Healthcare in Bristol

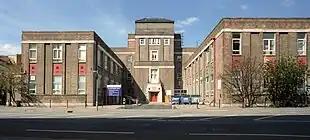
The Central Health Clinic, designed by C. F. W. Dening, opened in 1937

From 1947 to 1974, NHS services in Bristol were managed by the South-Western Regional Hospital Board. In 1974 the boards were abolished and replaced by Regional Health Authorities, with Bristol coming under the South Western RHA. Regions were reorganised in 1996 and Bristol came under the South and West (Wessex and South Western) Regional Health Authority. Bristol from 1974 was under Avon Area Health Authority divided into three district health authorities: Bristol and Weston, Southmead and Frenchay. This continued until 1993 when the three authorities were combined into Avon DHA, and area health authorities were abolished. Two primary care trusts (PCT) were established covering the whole county in 2002, Bristol North PCT and Bristol South and West PCT. They were merged to form Bristol PCT in 2006. The PCTs were managed by the South West strategic health authority from 2002 until 2013, when services were transferred to the new Bristol clinical commissioning group (CCG).